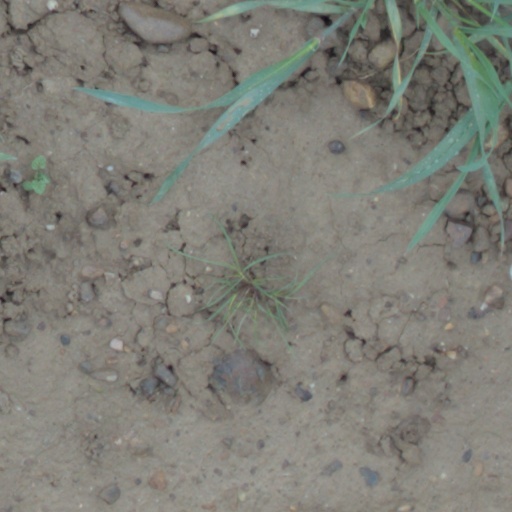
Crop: wheat